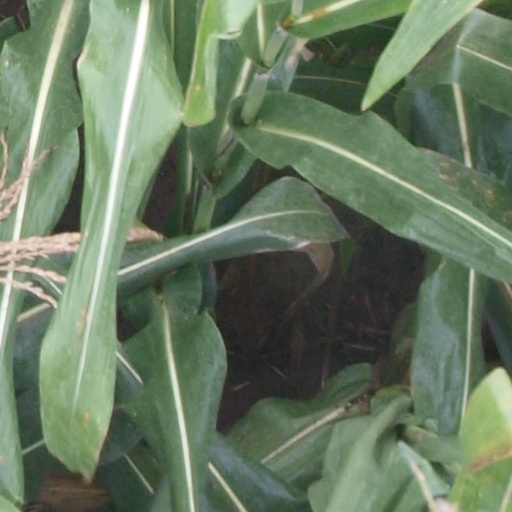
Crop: maize; corn